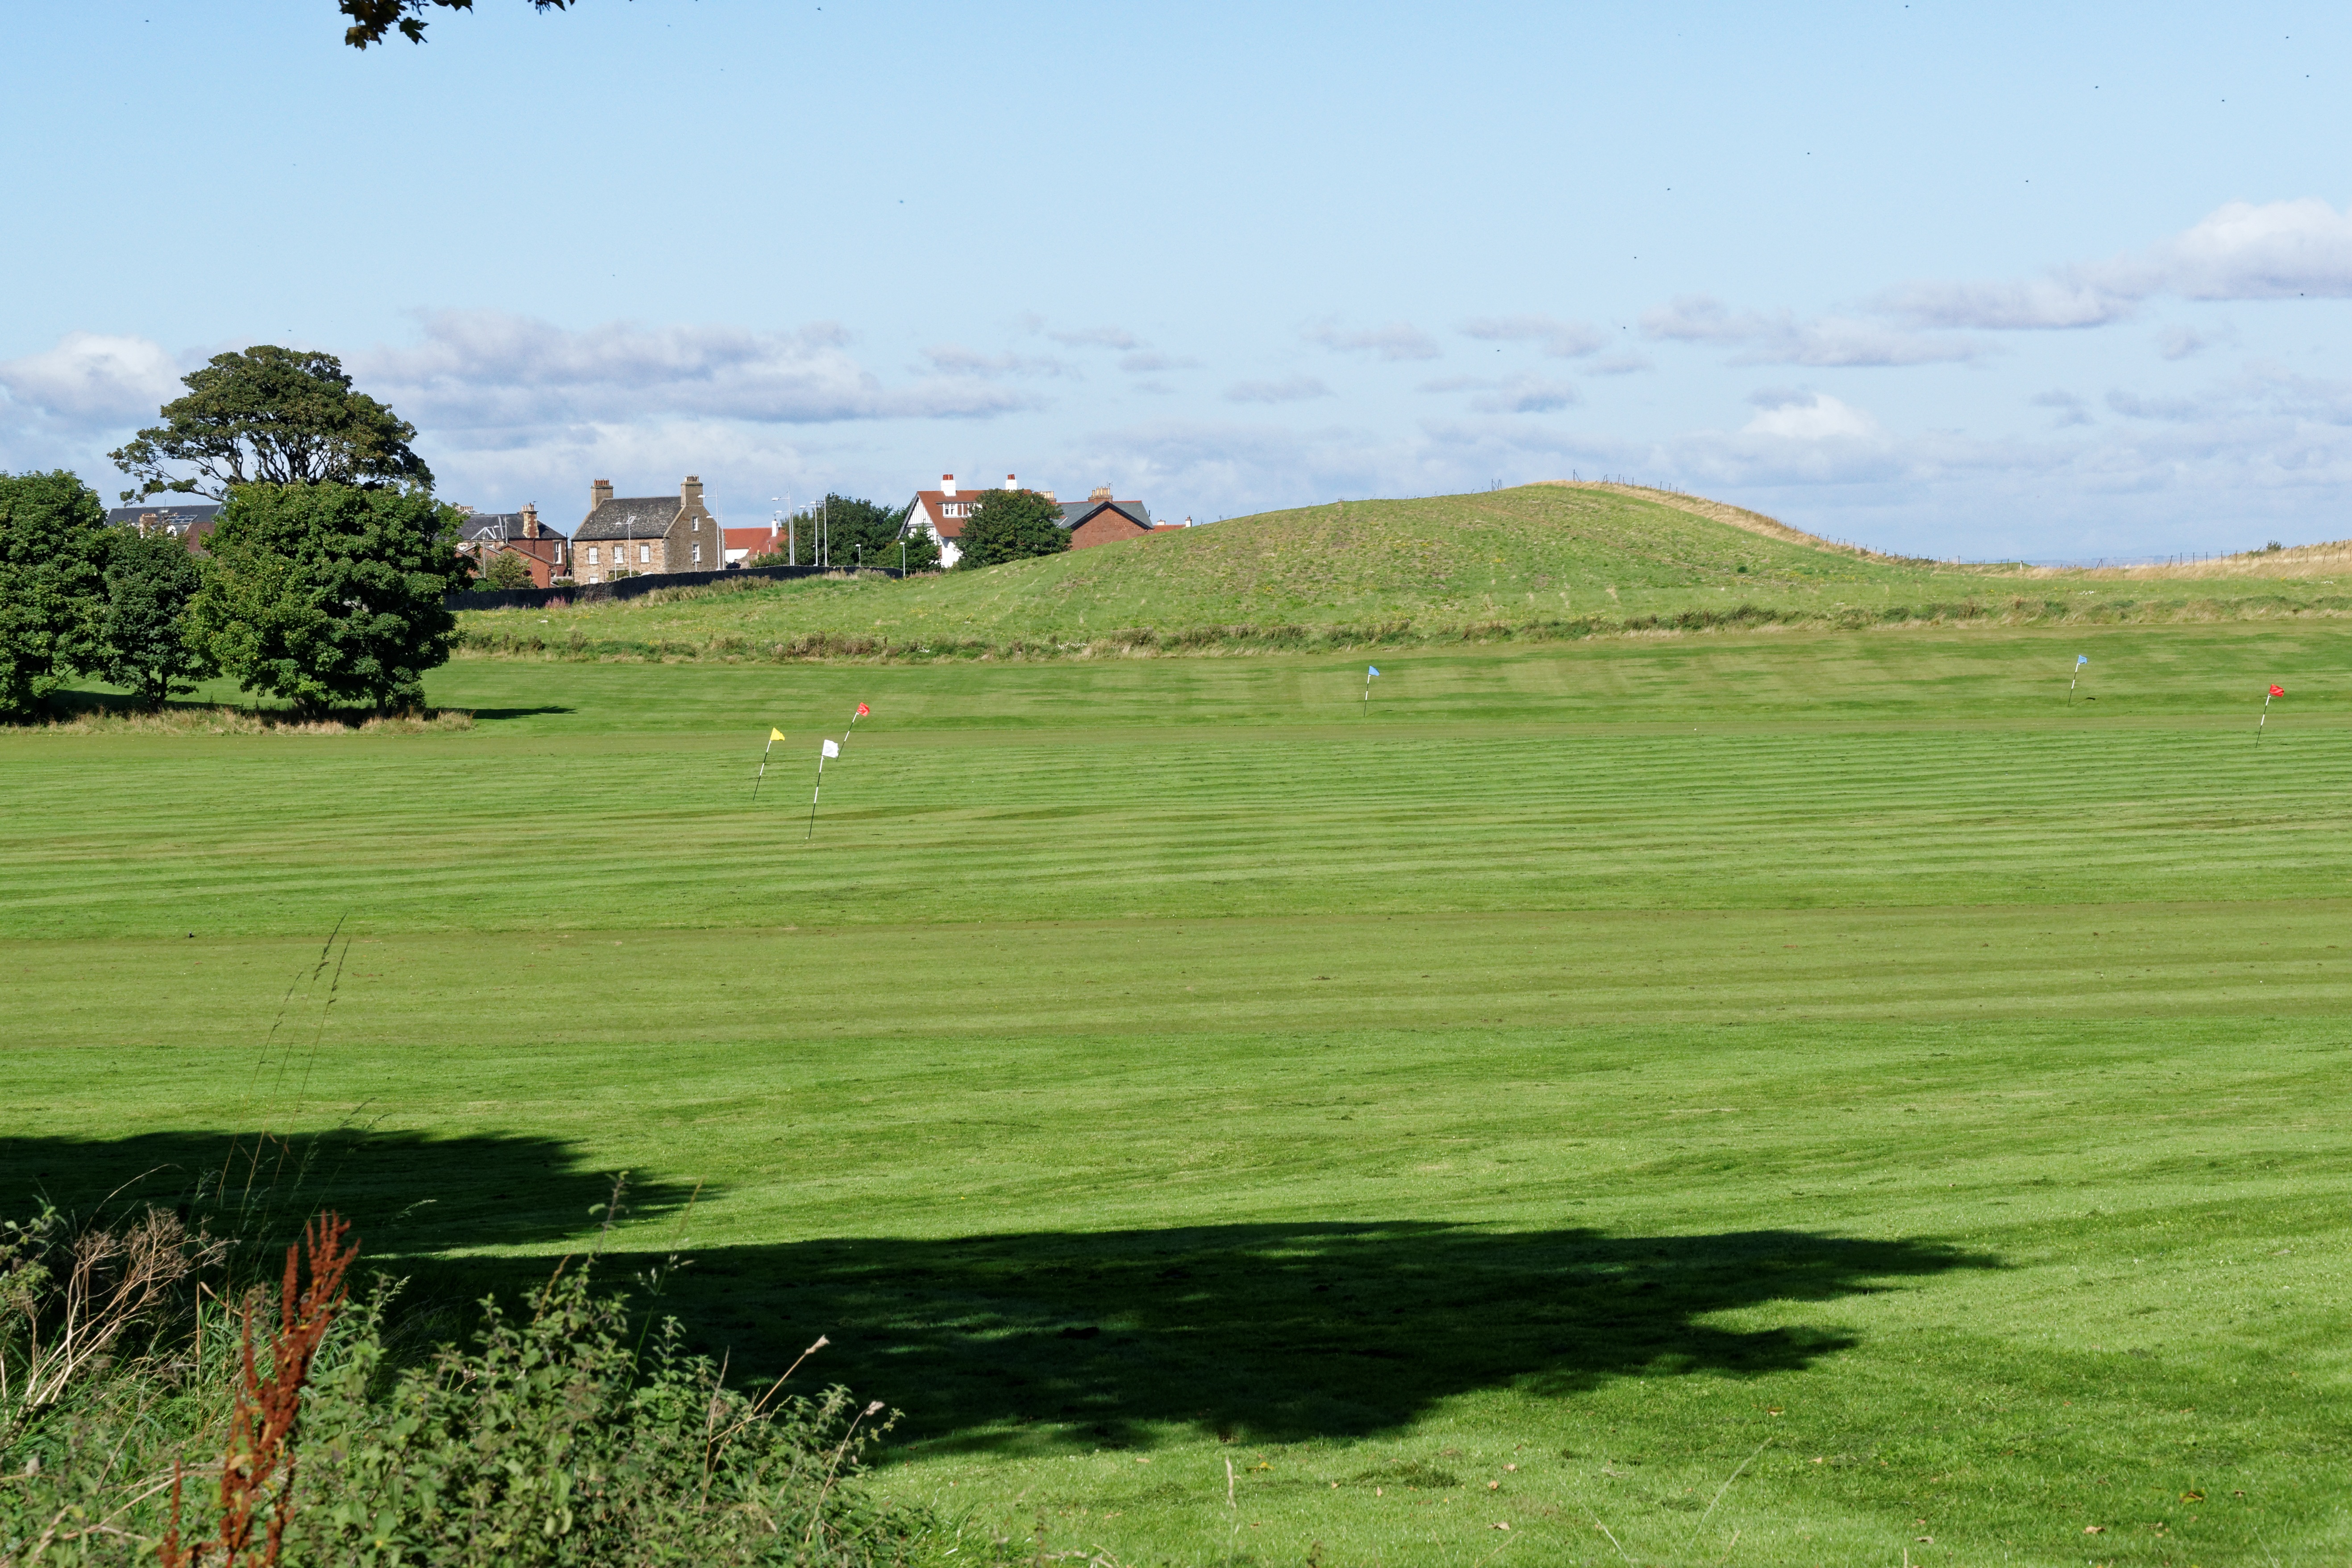
landscape, grass, structure, sky, sport, field, meadow, prairie, game, play, hill, hole, recreation, green, scenic, pasture, scenery, leisure, plain, golf, golf course, golfing, golf club, outdoors, fun, buildings, sports, grassland, flags, plateau, ecosystem, hobby, practice, rural area, sunny day, outdoor recreation, golf practice ground, golf practice, sport venue